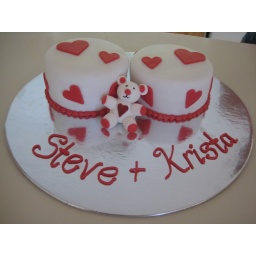
2 small butter cakes covered in fondant and my very first teddy bear made out of fondant!